Battle of Liège

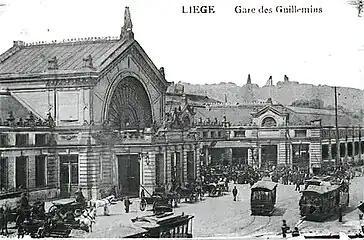

Liège is situated at the confluence of the Meuse which, at the city, flows through a deep ravine and the Ourthe River, between the Ardennes to the south and Maastricht (in the Netherlands) and Flanders to the north and west. The city lies on the main rail lines from Germany to Brussels and Paris, which Schlieffen and Moltke planned to use in an invasion of France. Much industrial development had taken place in Liège and the vicinity, which presented a considerable obstacle to an invading force. The main defences were a ring of twelve forts from the city, built in 1892 by Henri Alexis Brialmont, the leading fortress engineer of the nineteenth century. The forts were sited about apart to be mutually supporting but had been designed for frontal, rather than all-round defence.